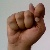
The image shows a hand gesture representing the letter 'T' in Indian Sign Language.